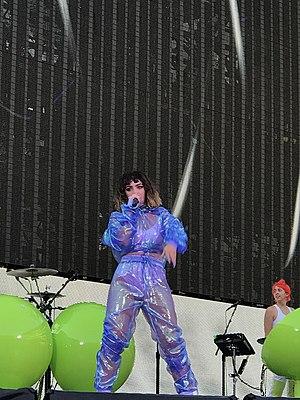
Charli XCX, de son vrai nom Charlotte Emma Aitchison, née le 2 août 1992, est une auteure-compositeure-interprète britannique.